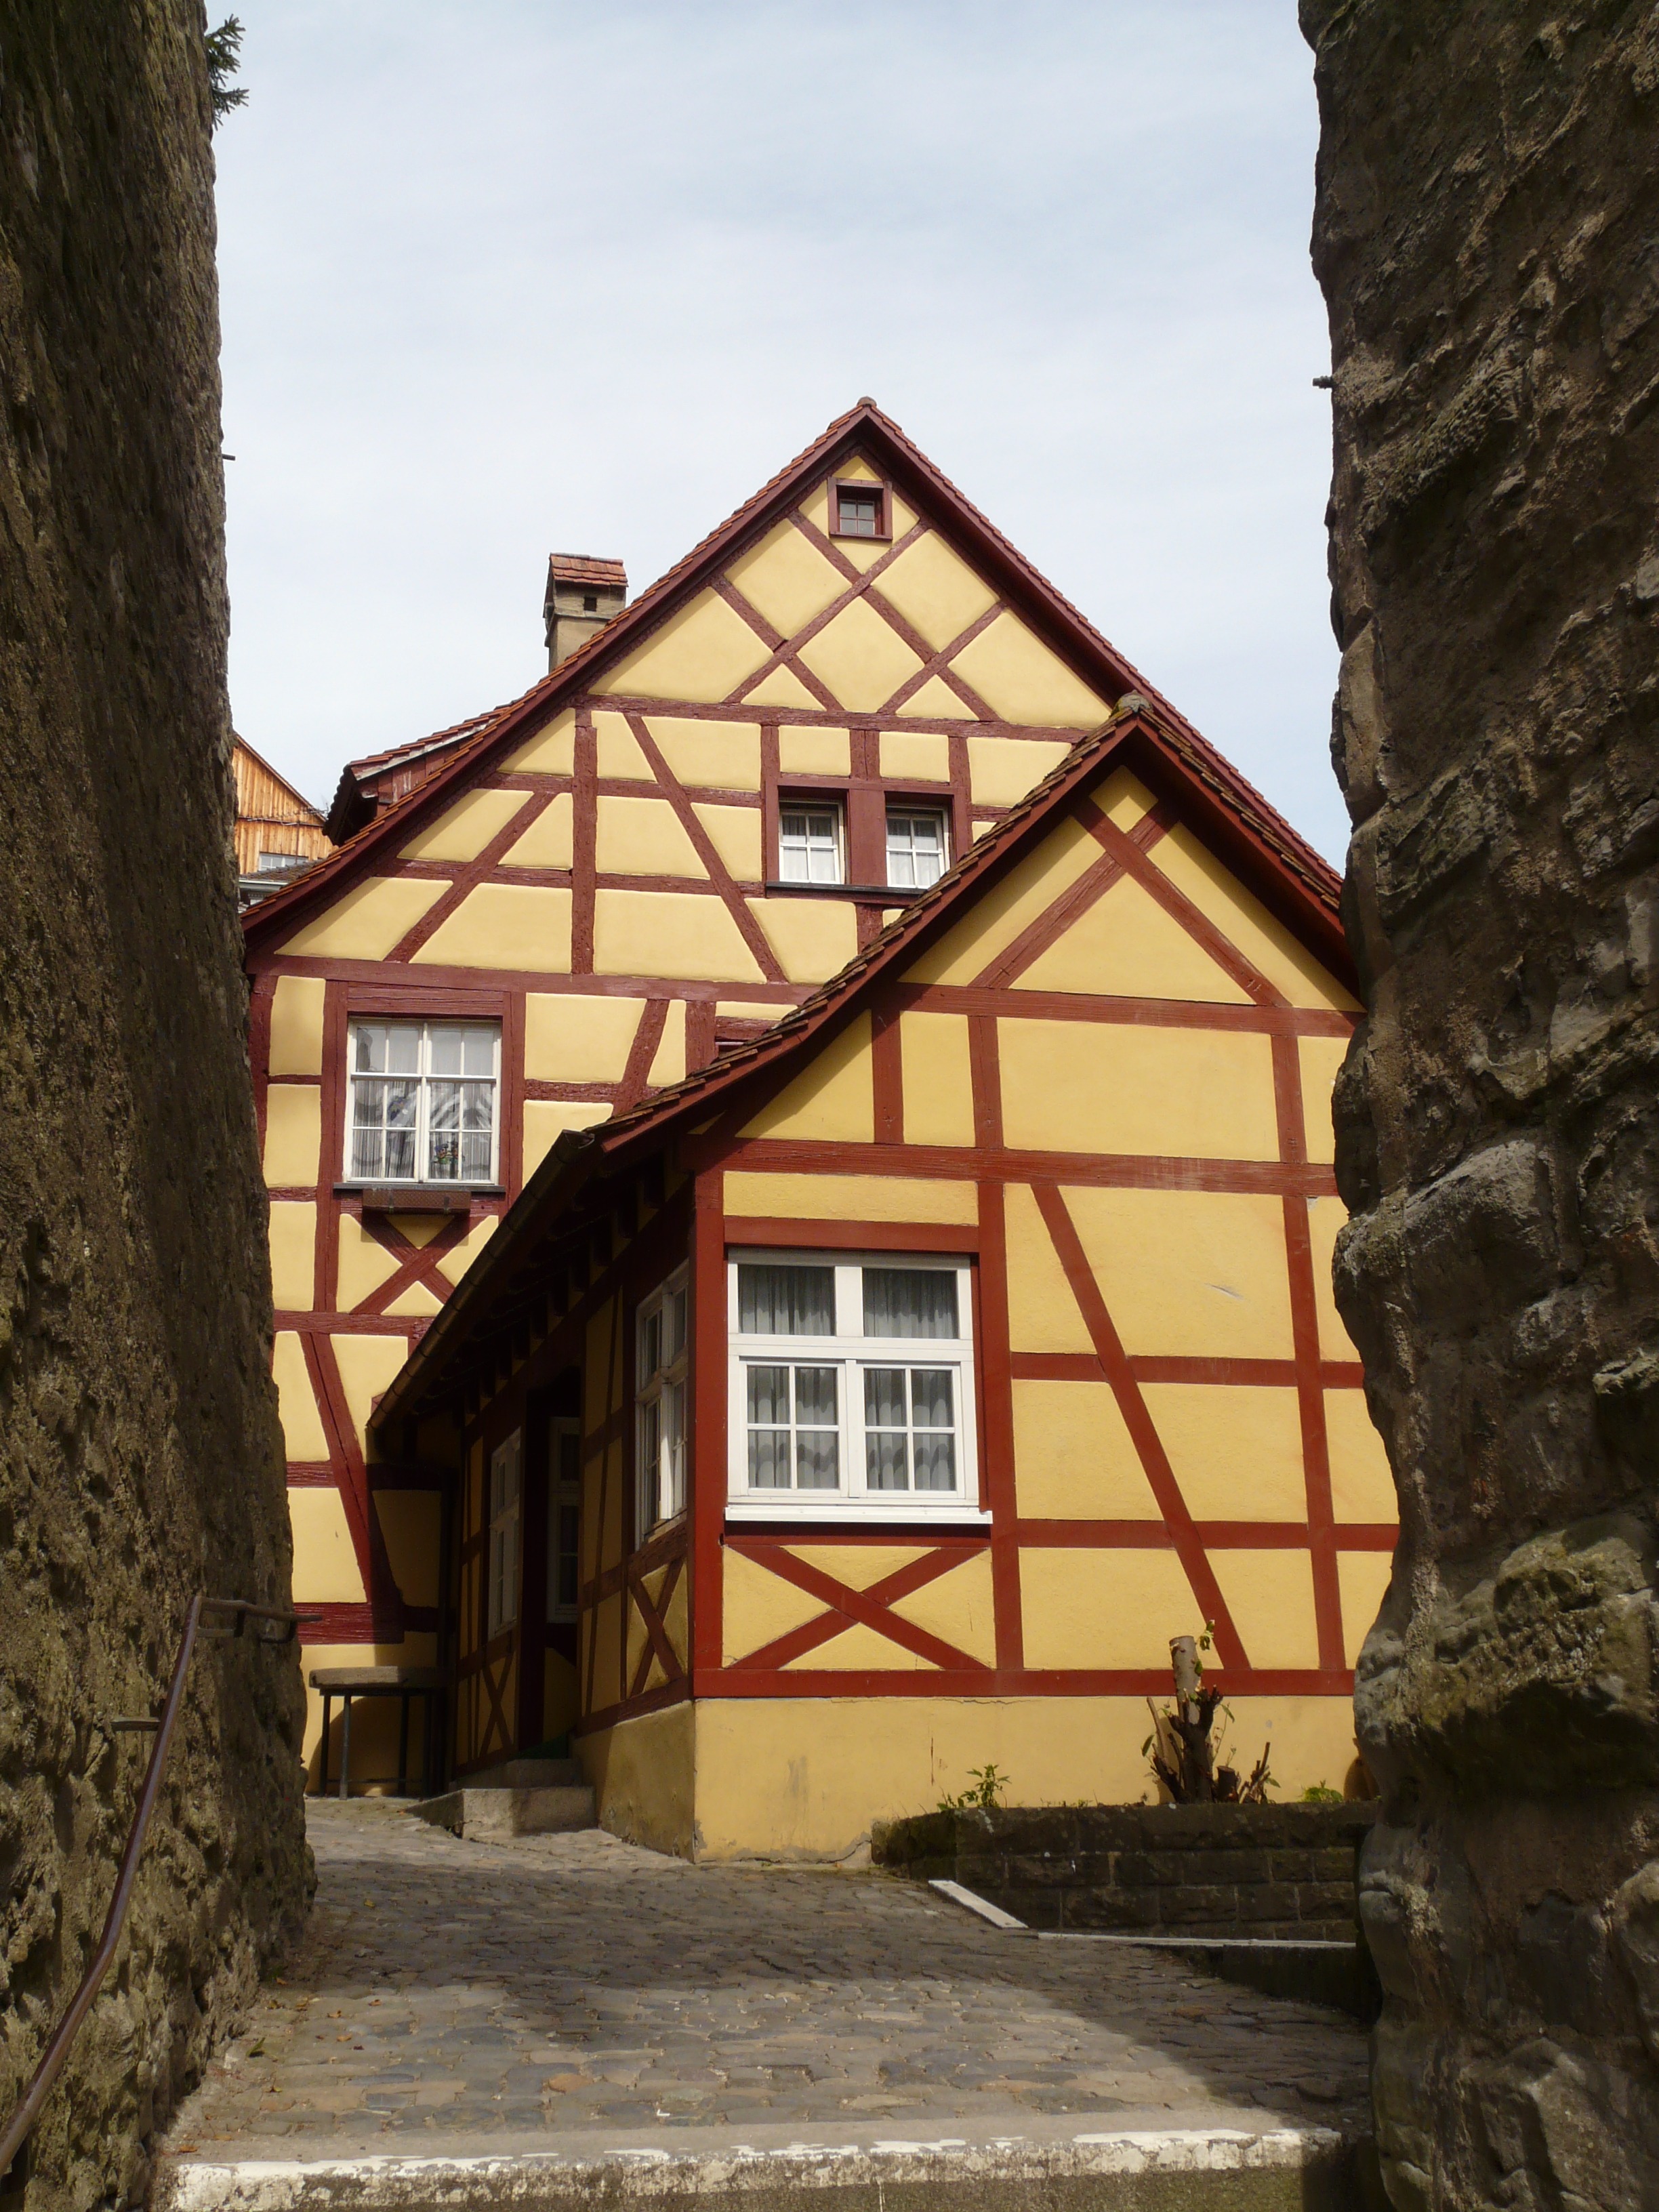
architecture, wood, road, house, window, town, building, city, home, wall, bar, village, cottage, facade, property, chapel, yellow, old town, farmhouse, passage, away, meersburg, lake constance, rural area, truss, fachwerkh user